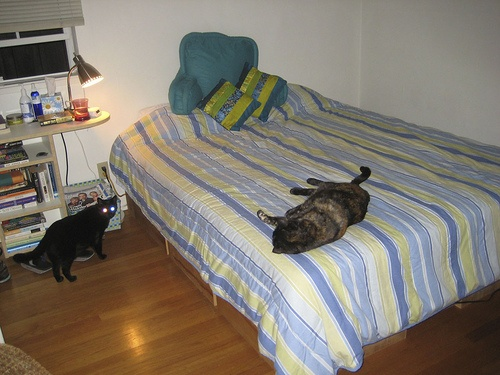
A cat laying on top of a yellow and blue blanket covered bed.
The cat lies on the edge of the bed as another cat stands on the floor.
A black cat and a calico cat in a bedroom.
one cat sleeping on the bed and another with glowing eyes standing next to it
A cat is on the bed while another watches.